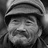
Emotion: happy